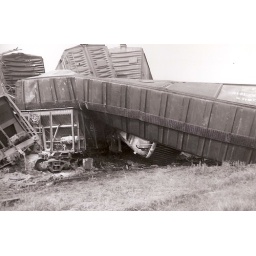
Oxnard train wreck. Looks like the partly-visible car in the center of the picture was part of the cargo.